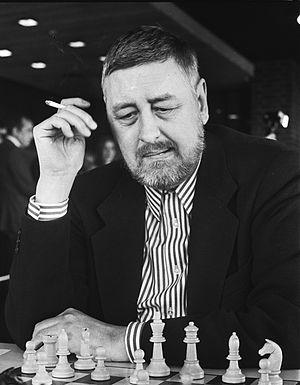
Johannes Hendrikus Donner est un joueur d'échecs néerlandais.